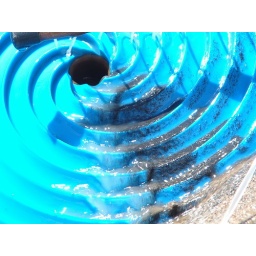
but I can't see the gold ,,, it's in the sand ,,, it's flower gold